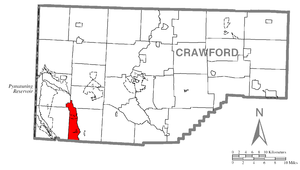
West Fallowfield Township est un township, situé au sud-ouest du comté de Crawford, en Pennsylvanie, aux États-Unis. En 2010, il comptait une population de 605 habitants.